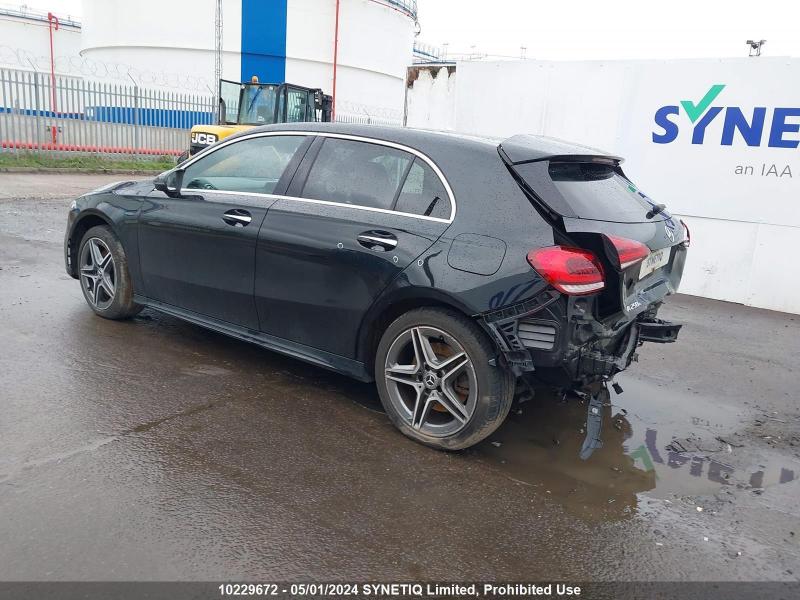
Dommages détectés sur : aile arrière droite, aile arrière gauche, malle, pare-choc arrière, plaque d'immatriculation arrière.
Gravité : majeur